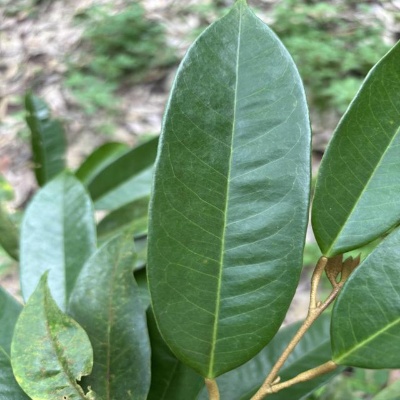
Label: Leaf_Healthy